The Adventure of the Stockbroker's Clerk

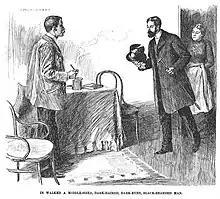
Pycroft meets Arthur Pinner, 1893 illustration by W. H. Hyde in "Harper's Weekly"

A young clerk, Hall Pycroft, consults Holmes with his suspicions concerning a company that has offered him a very well-paid job. Holmes, Watson and Pycroft travel by train to Birmingham, where the job is initially to be based, and Pycroft explains that he was recently made redundant from a stockbroking house. He eventually secured a new post with another group of stockbrokers, Mawson and Williams, in Lombard Street in the City. Before taking up the job, he was approached by Arthur Pinner, who offered him a managership with a newly established hardware distribution company, to be based in France.